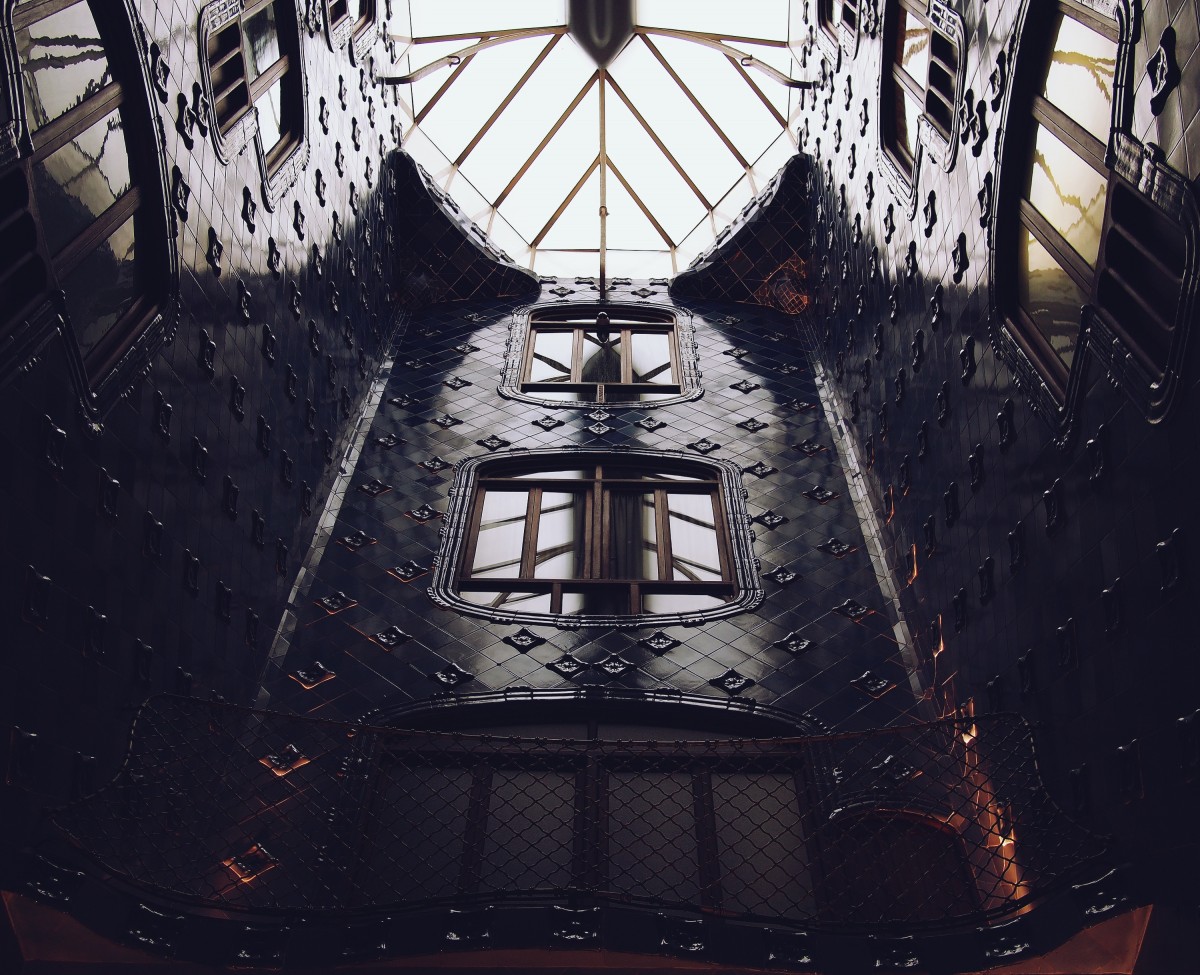
Tags: night, window, reflection, darkness, black, lighting, symmetry